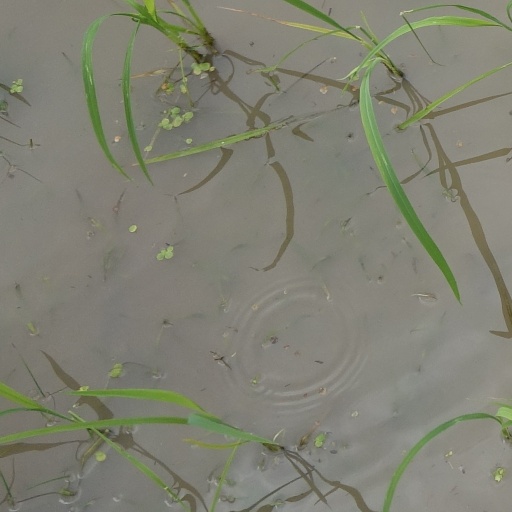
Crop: rice